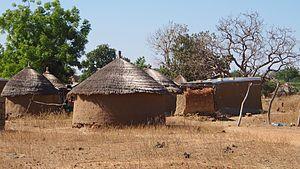
une cour traditionelle à Bittou, Burkina Faso
Bitou, également orthographié Bittou, est le chef lieu de la commune de Bitou. Il est situé dans la province du Boulgou et la région du Centre-Est au Burkina Faso. Population autochtone originaires d'un village appelé Leda à 15 kilomètres de Tenkodogo.